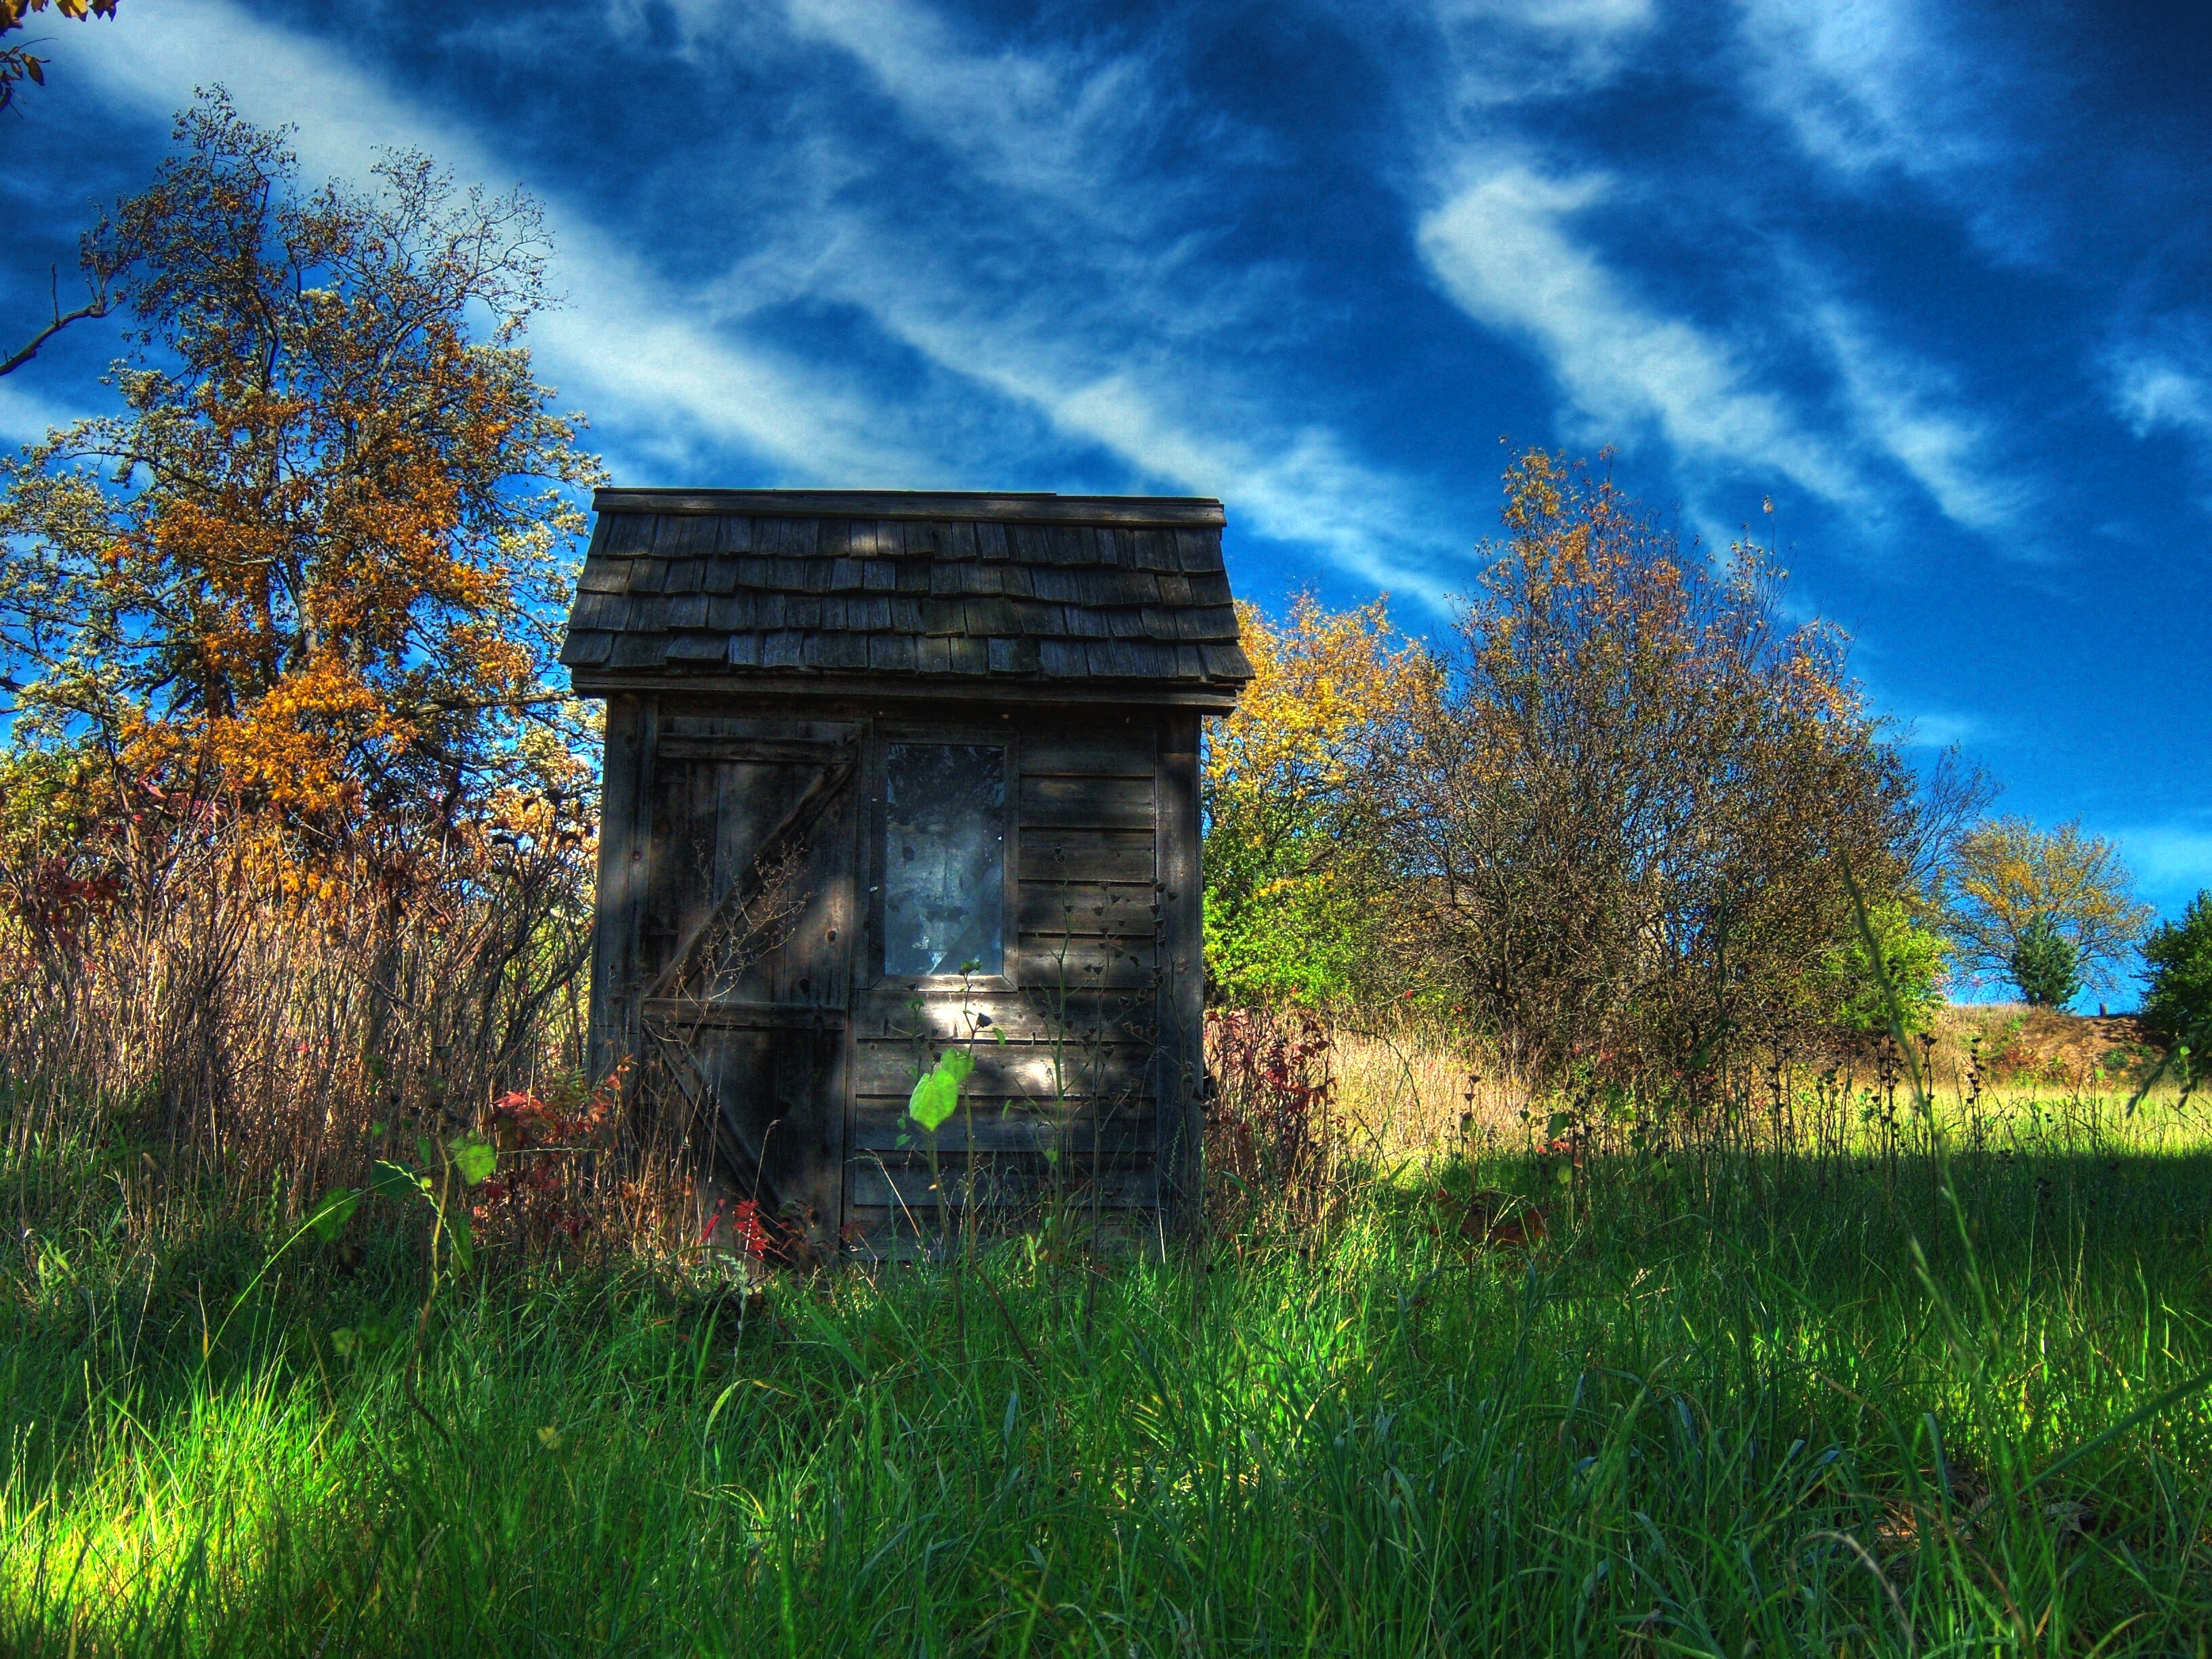
landscape, tree, nature, grass, plant, sky, meadow, prairie, sunlight, morning, leaf, flower, rural, green, reflection, scenic, autumn, season, farms, hdr, woodland, habitat, soe, shieldofexcellence, wisconsin, waukeshacounty, rural area, oakknoll, flickrspecial